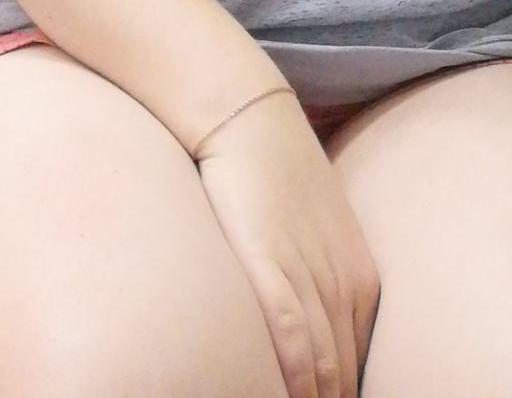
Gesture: no_gesture